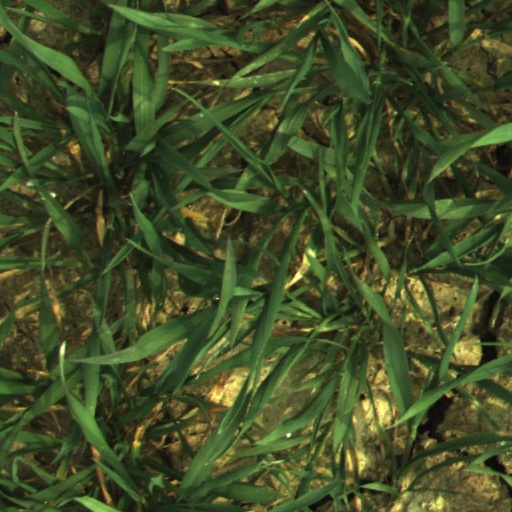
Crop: wheat